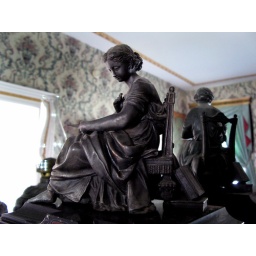
Detail of the woman on top of the mantle clock in our living room.